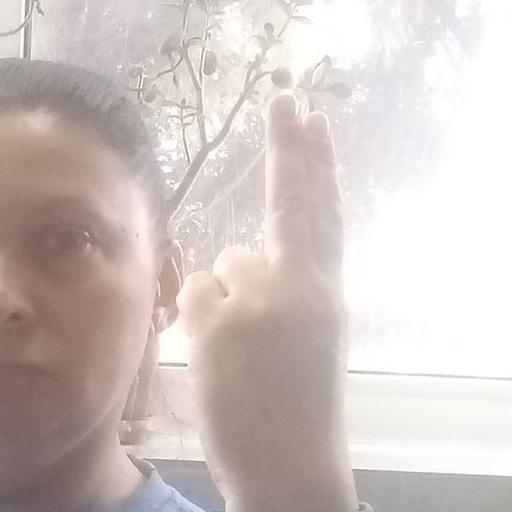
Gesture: two_up_inverted